Why I Am a Vegetarian

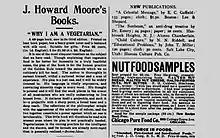
Advertisement in the left column, appearing in issue 7, volume 6 of "The Vegetarian Magazine"

The brochure "Why I Am a Vegetarian", subtitled "An Address Delivered before the Chicago Vegetarian Society", was published by the Purdy Publishing Company, in Chicago, Illinois, in 1895. At 5.5 x 18 centimeters, the 44-page pamphlet is described as "explaining that vegetable food is far better for humanity in a truly healthful sense, [with] the plea [...] for the human practice of the Golden Rule towards the animals which we [...] kill for food," in an advertisement in the April 15, 1902 edition of "The Vegetarian Magazine". It was also published in the same year as a 42-page pamphlet, by The Ward Waugh Publishing Company, at 5496 Ellis avenue, as well as in the periodical "Good Health". It also appeared in the September 1897 issue of "Chicago Vegetarian".